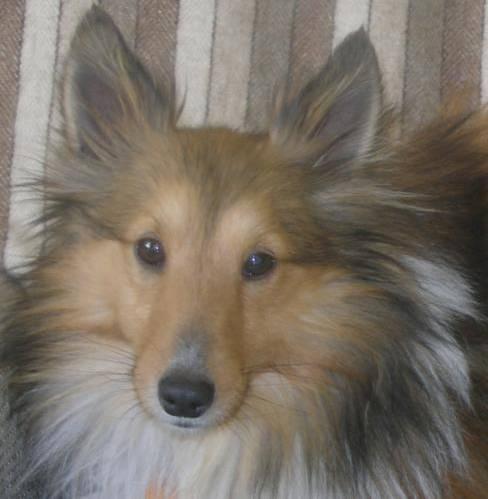
dog